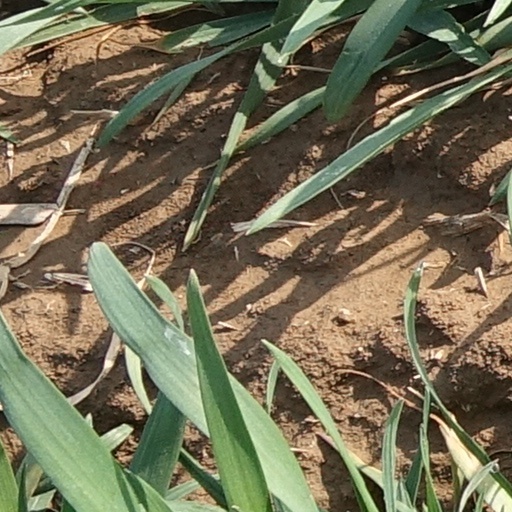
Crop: wheat